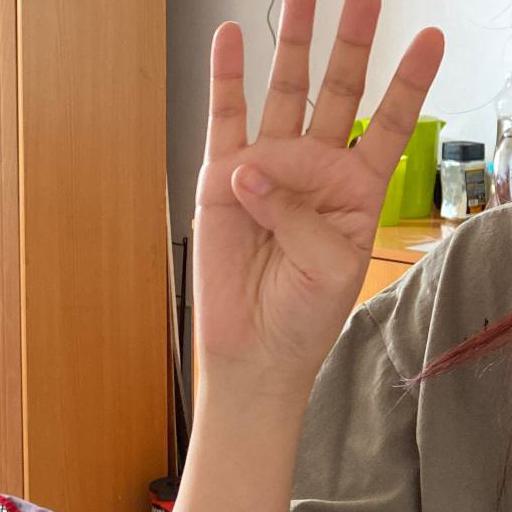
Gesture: four